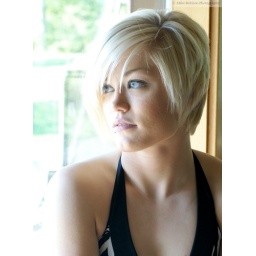
That girl in the window